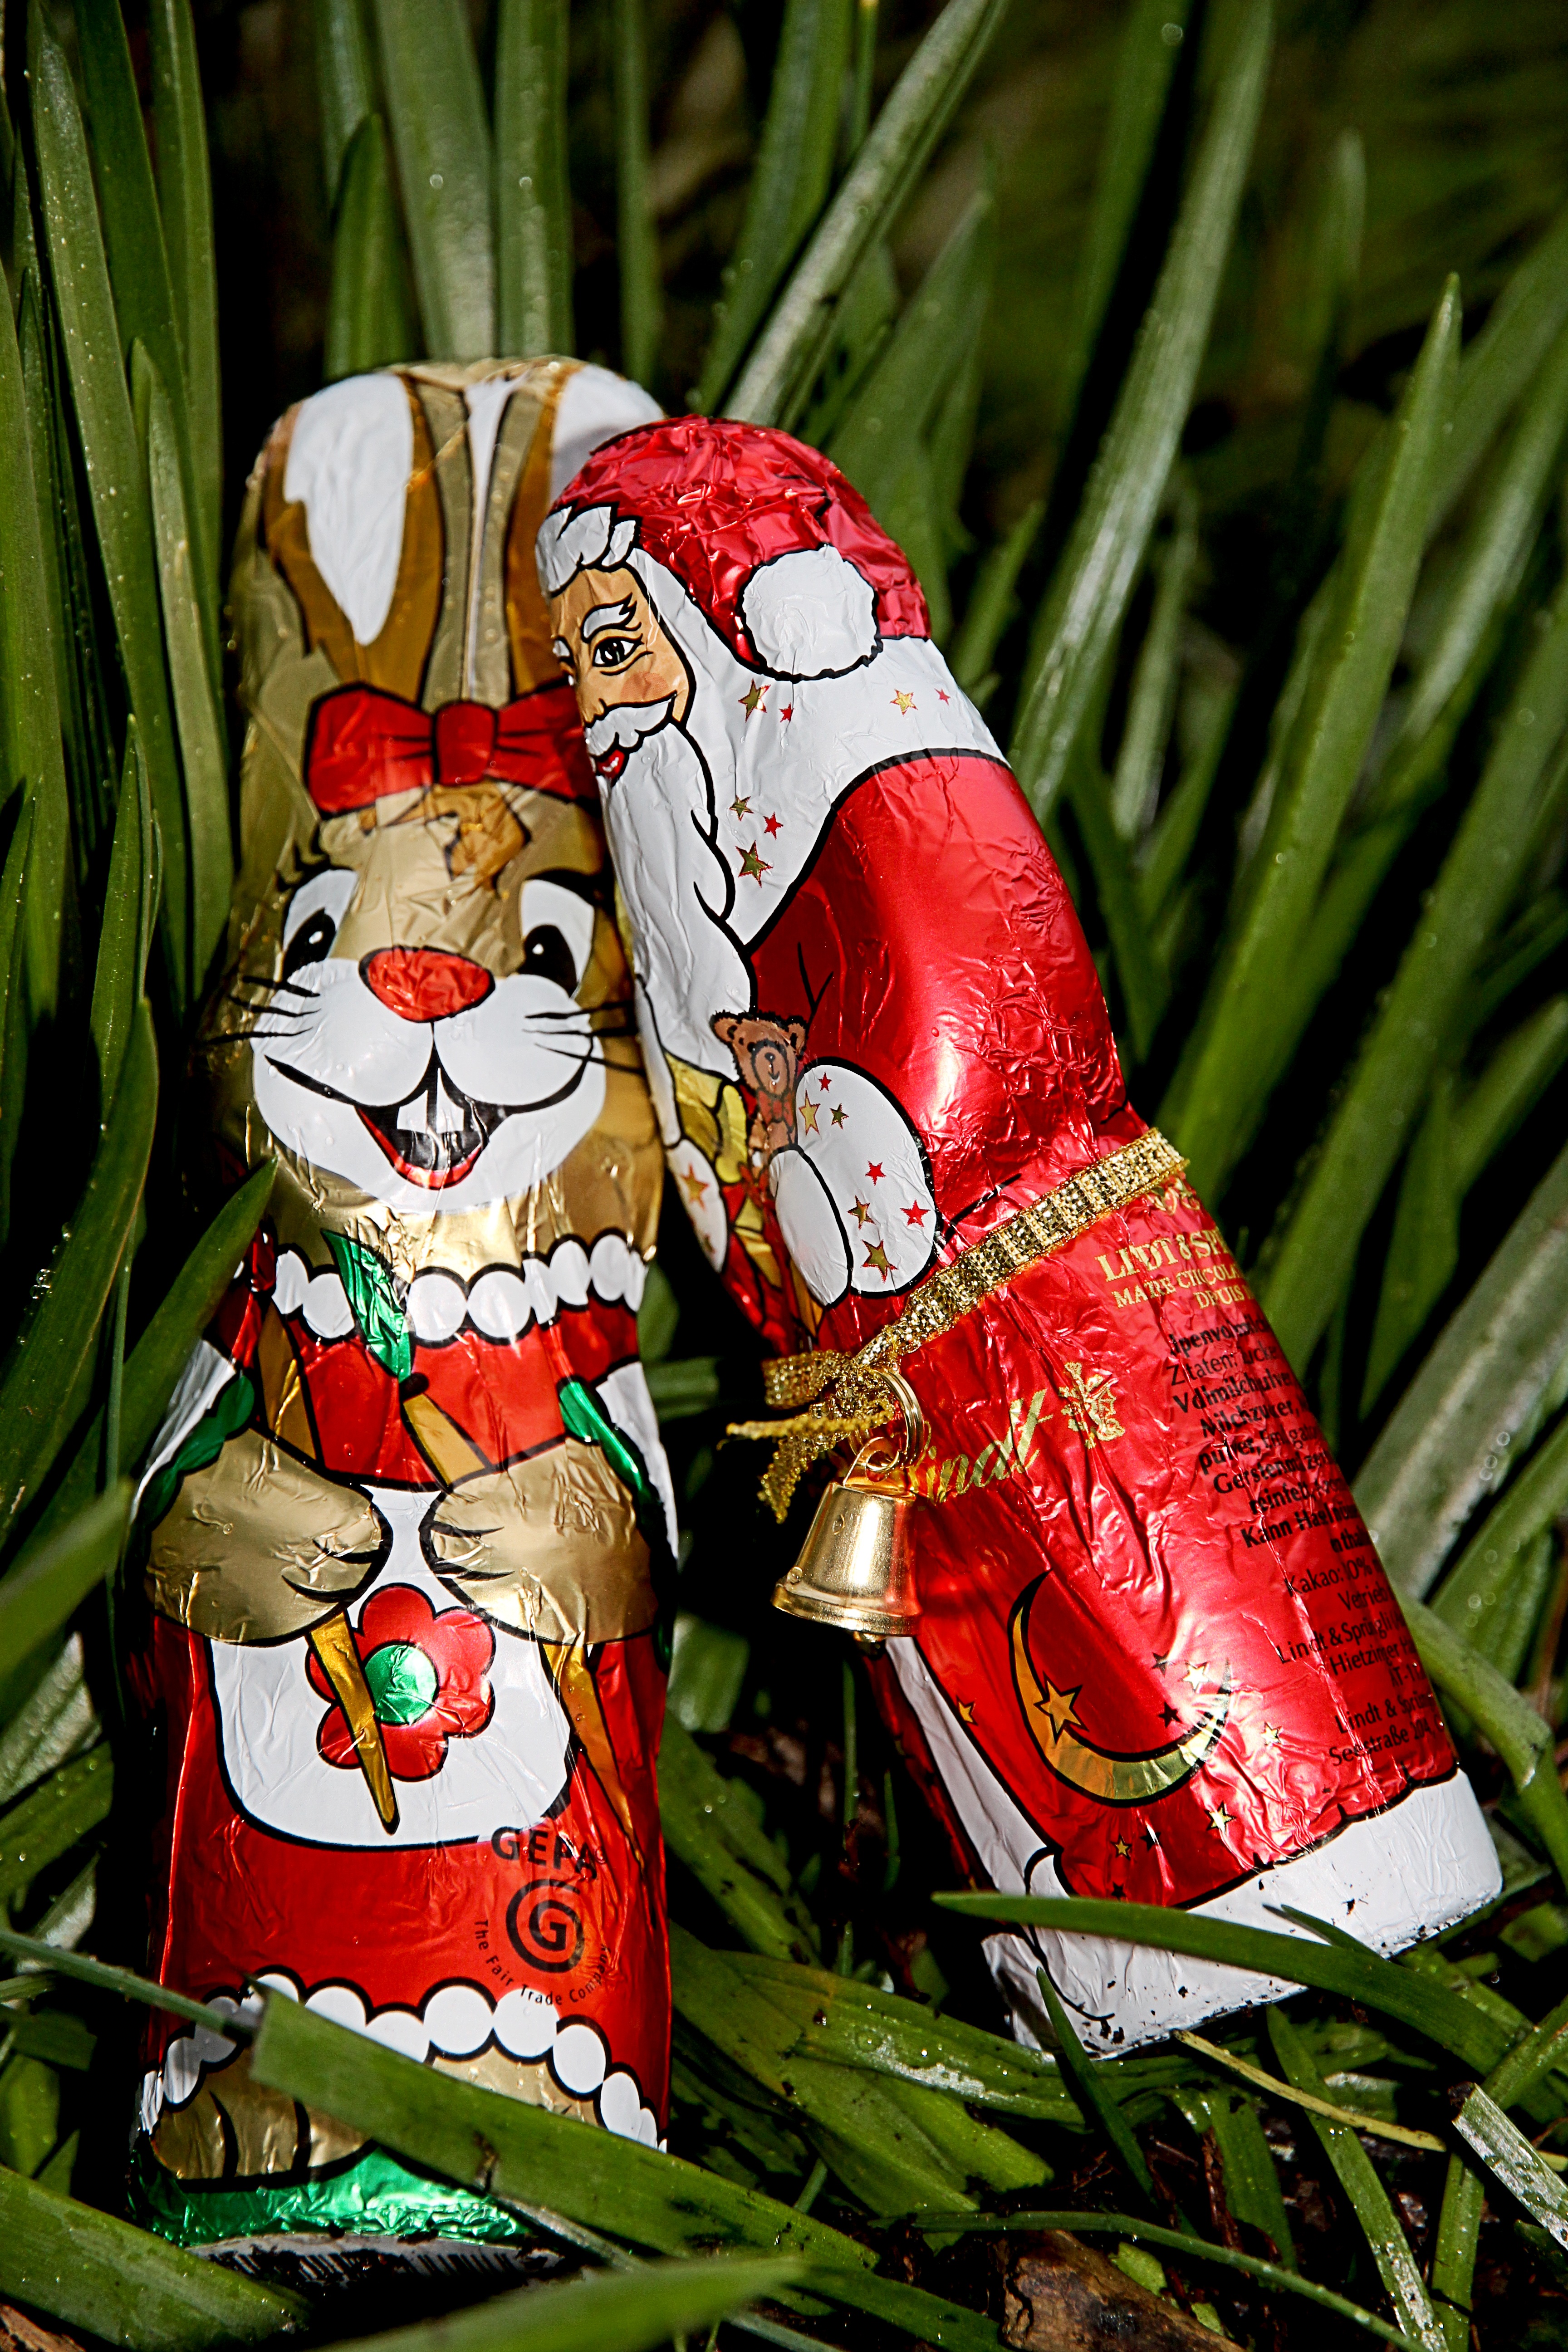
flower, statue, love, red, holiday, chocolate, christmas, hare, christmas decoration, cocoa, figure, pair, easter, santa claus, sweetness, nicholas, easter bunny, tracy, garden gnome, unequal, lawn ornament, staniol